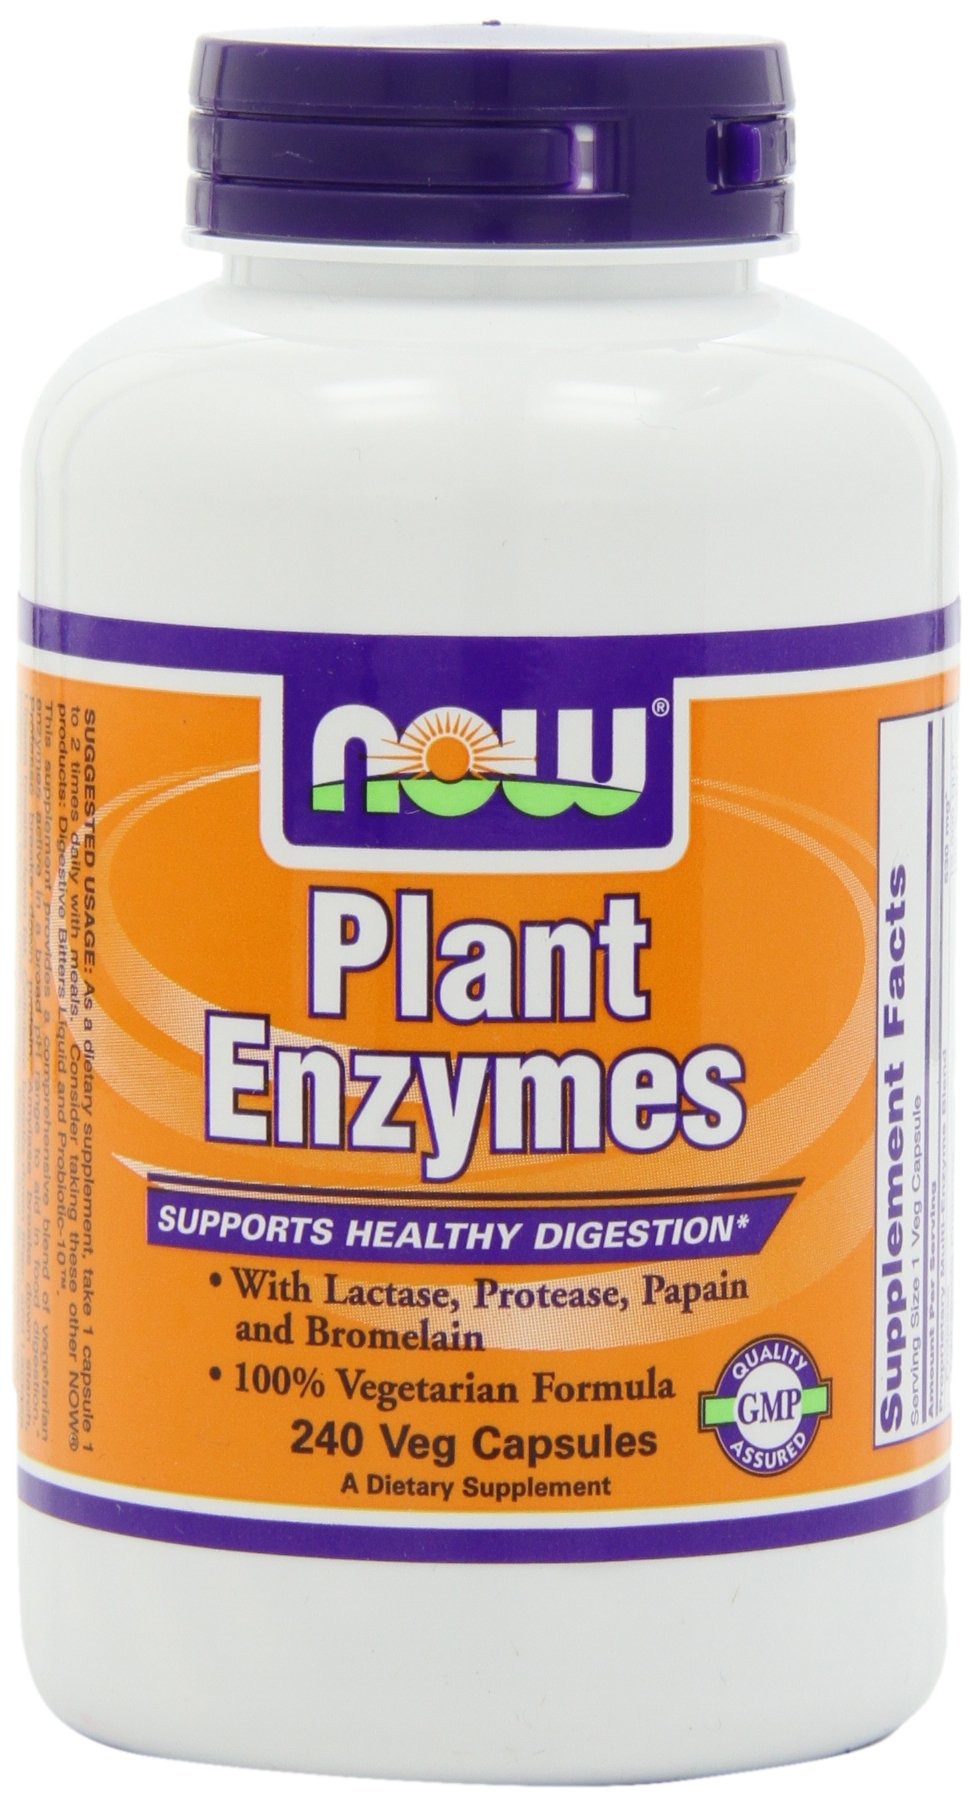
Item Name: NOW Plant Enzymes, 240 Veg Capsules
Value: 240.0
Unit: Count

Price: 21.615